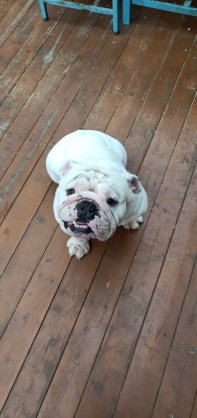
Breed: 1121-n000002-French_bulldog